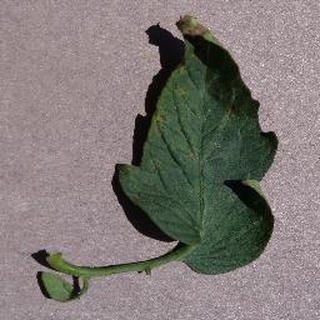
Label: tomato_septoria_leaf_spot